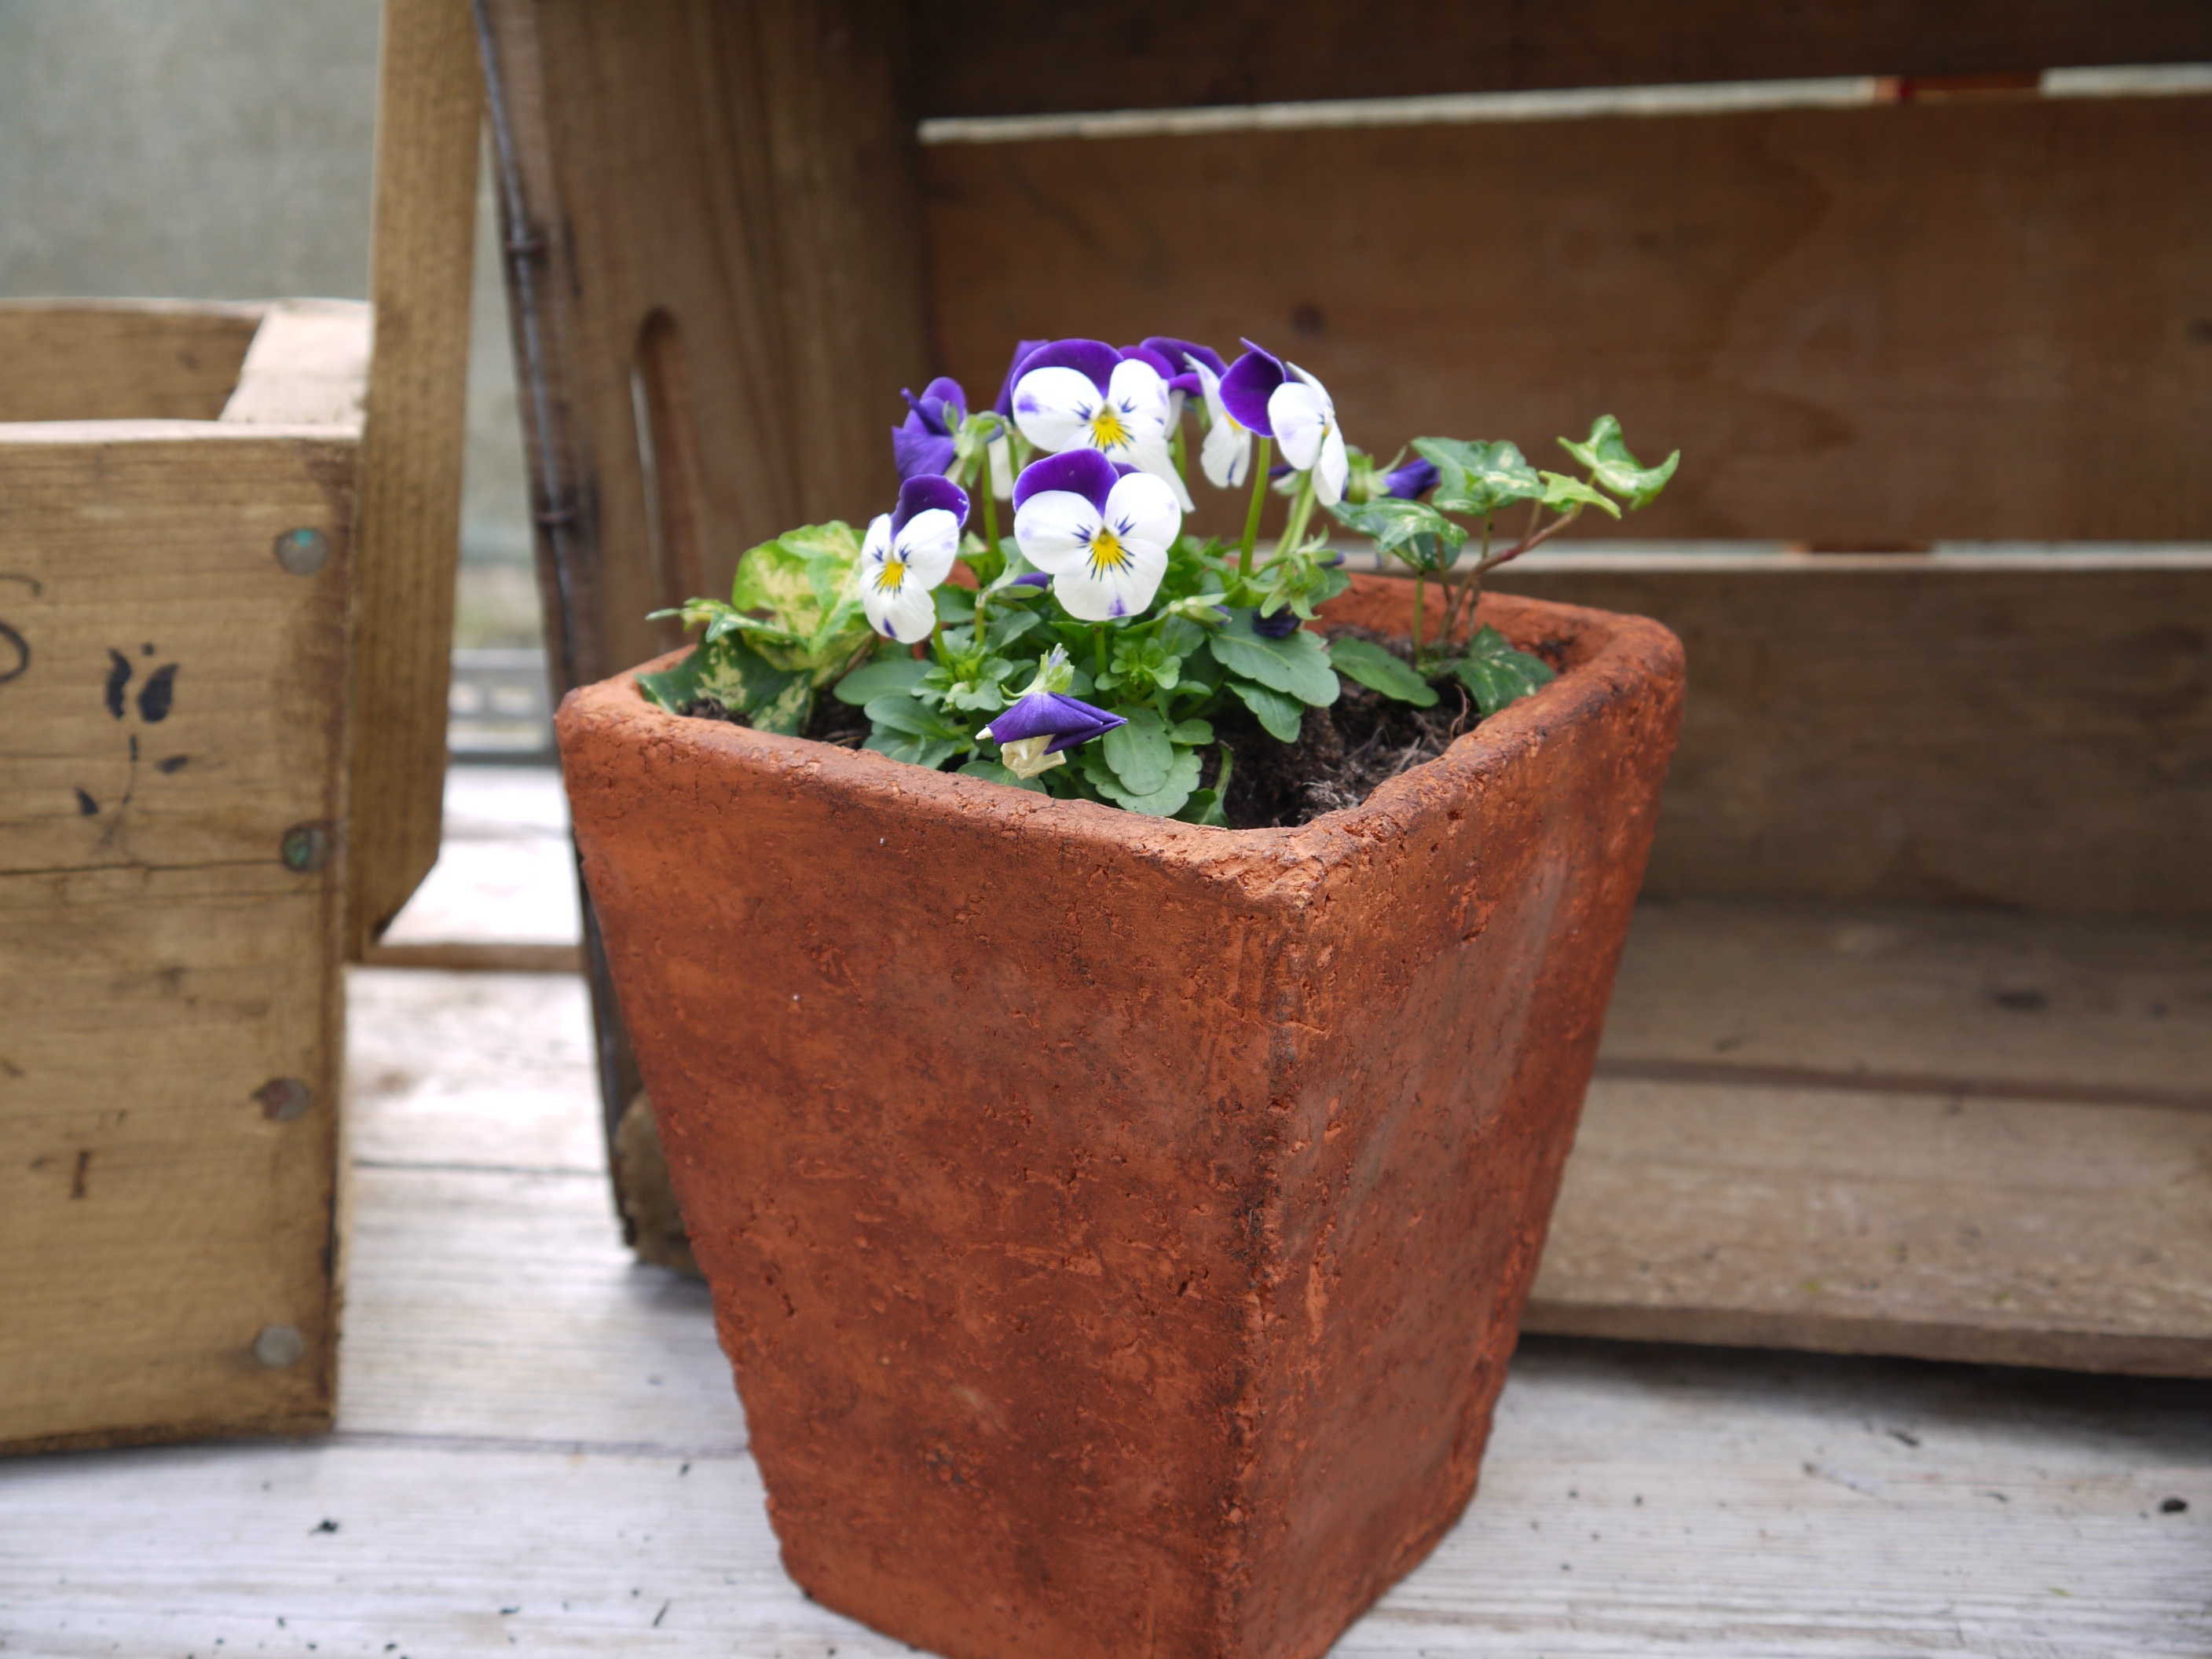
nature, plant, wood, flower, pot, floral, spring, produce, garden, terracotta, violet, flowerpot, viola, pansy, man made object, terracotta pot